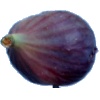
Label: fig